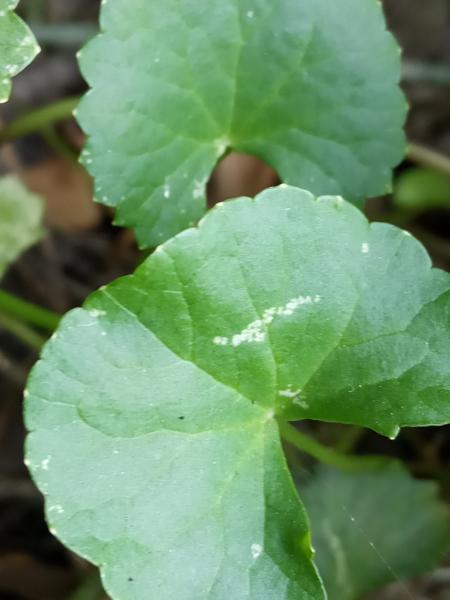
Weed species: Centella asiatica